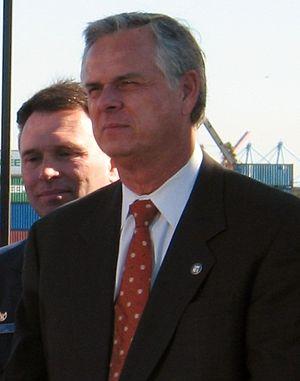
Les élections municipales de 2001 à Los Angeles se sont tenues le 10 avril 2001 et le 5 juin 2001 afin d'élire le maire de la ville. Le maire sortant, Richard Riordan ne peut se représenter. Effectivement, la loi lui interdit de se représenter après 2 mandats.
Les élections municipales de 2005 à Los Angeles se sont tenues le 8 mars 2005 et le 17 mai 2005 afin d'élire le maire de la ville. C'est le même duel qu'en 2001, Hahn-Villaraigosa. Cette fois, le maire sortant, James Hahn est battu par Antonio Villaraigosa.
James Kenneth Hahn, né le 3 juillet 1950 à Los Angeles, est un homme politique américain du Parti démocrate. Il est maire de la ville de Los Angeles de 2001 à 2005.